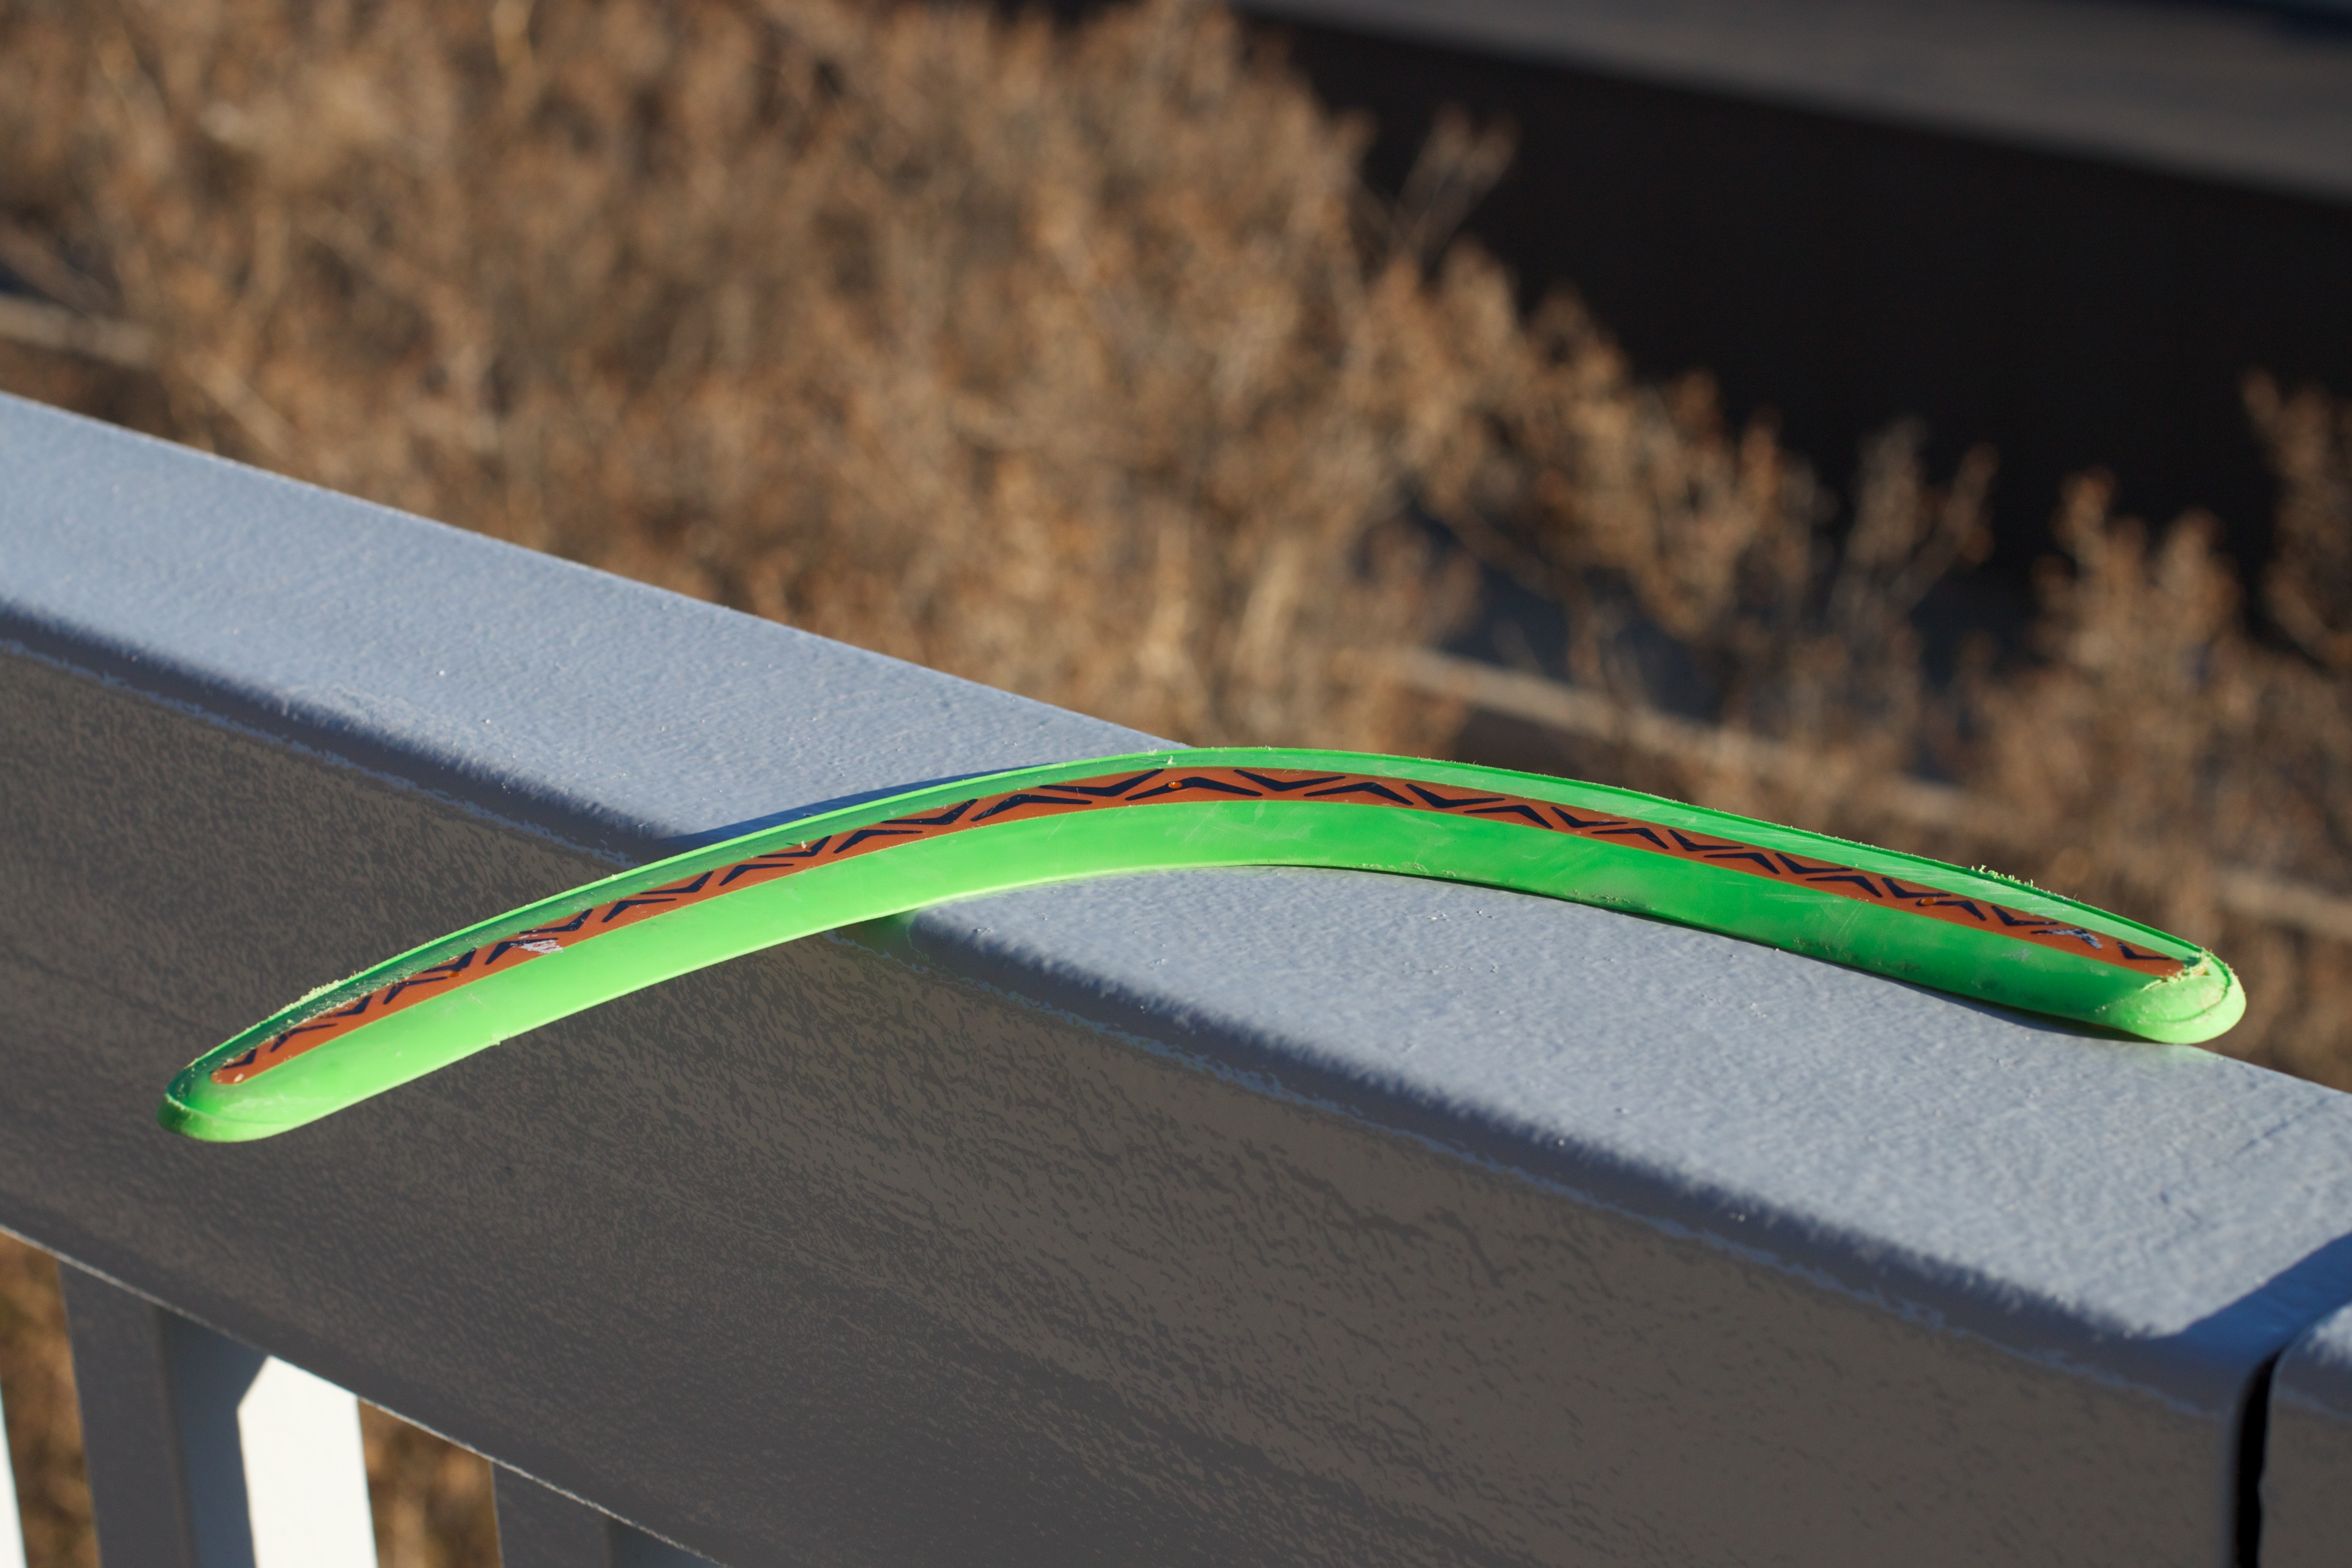
table, wing, green, color, surfboard, sports equipment, longboard, golf club, design, sunglasses, glasses, story, boomerang, surfing equipment and supplies, vision care